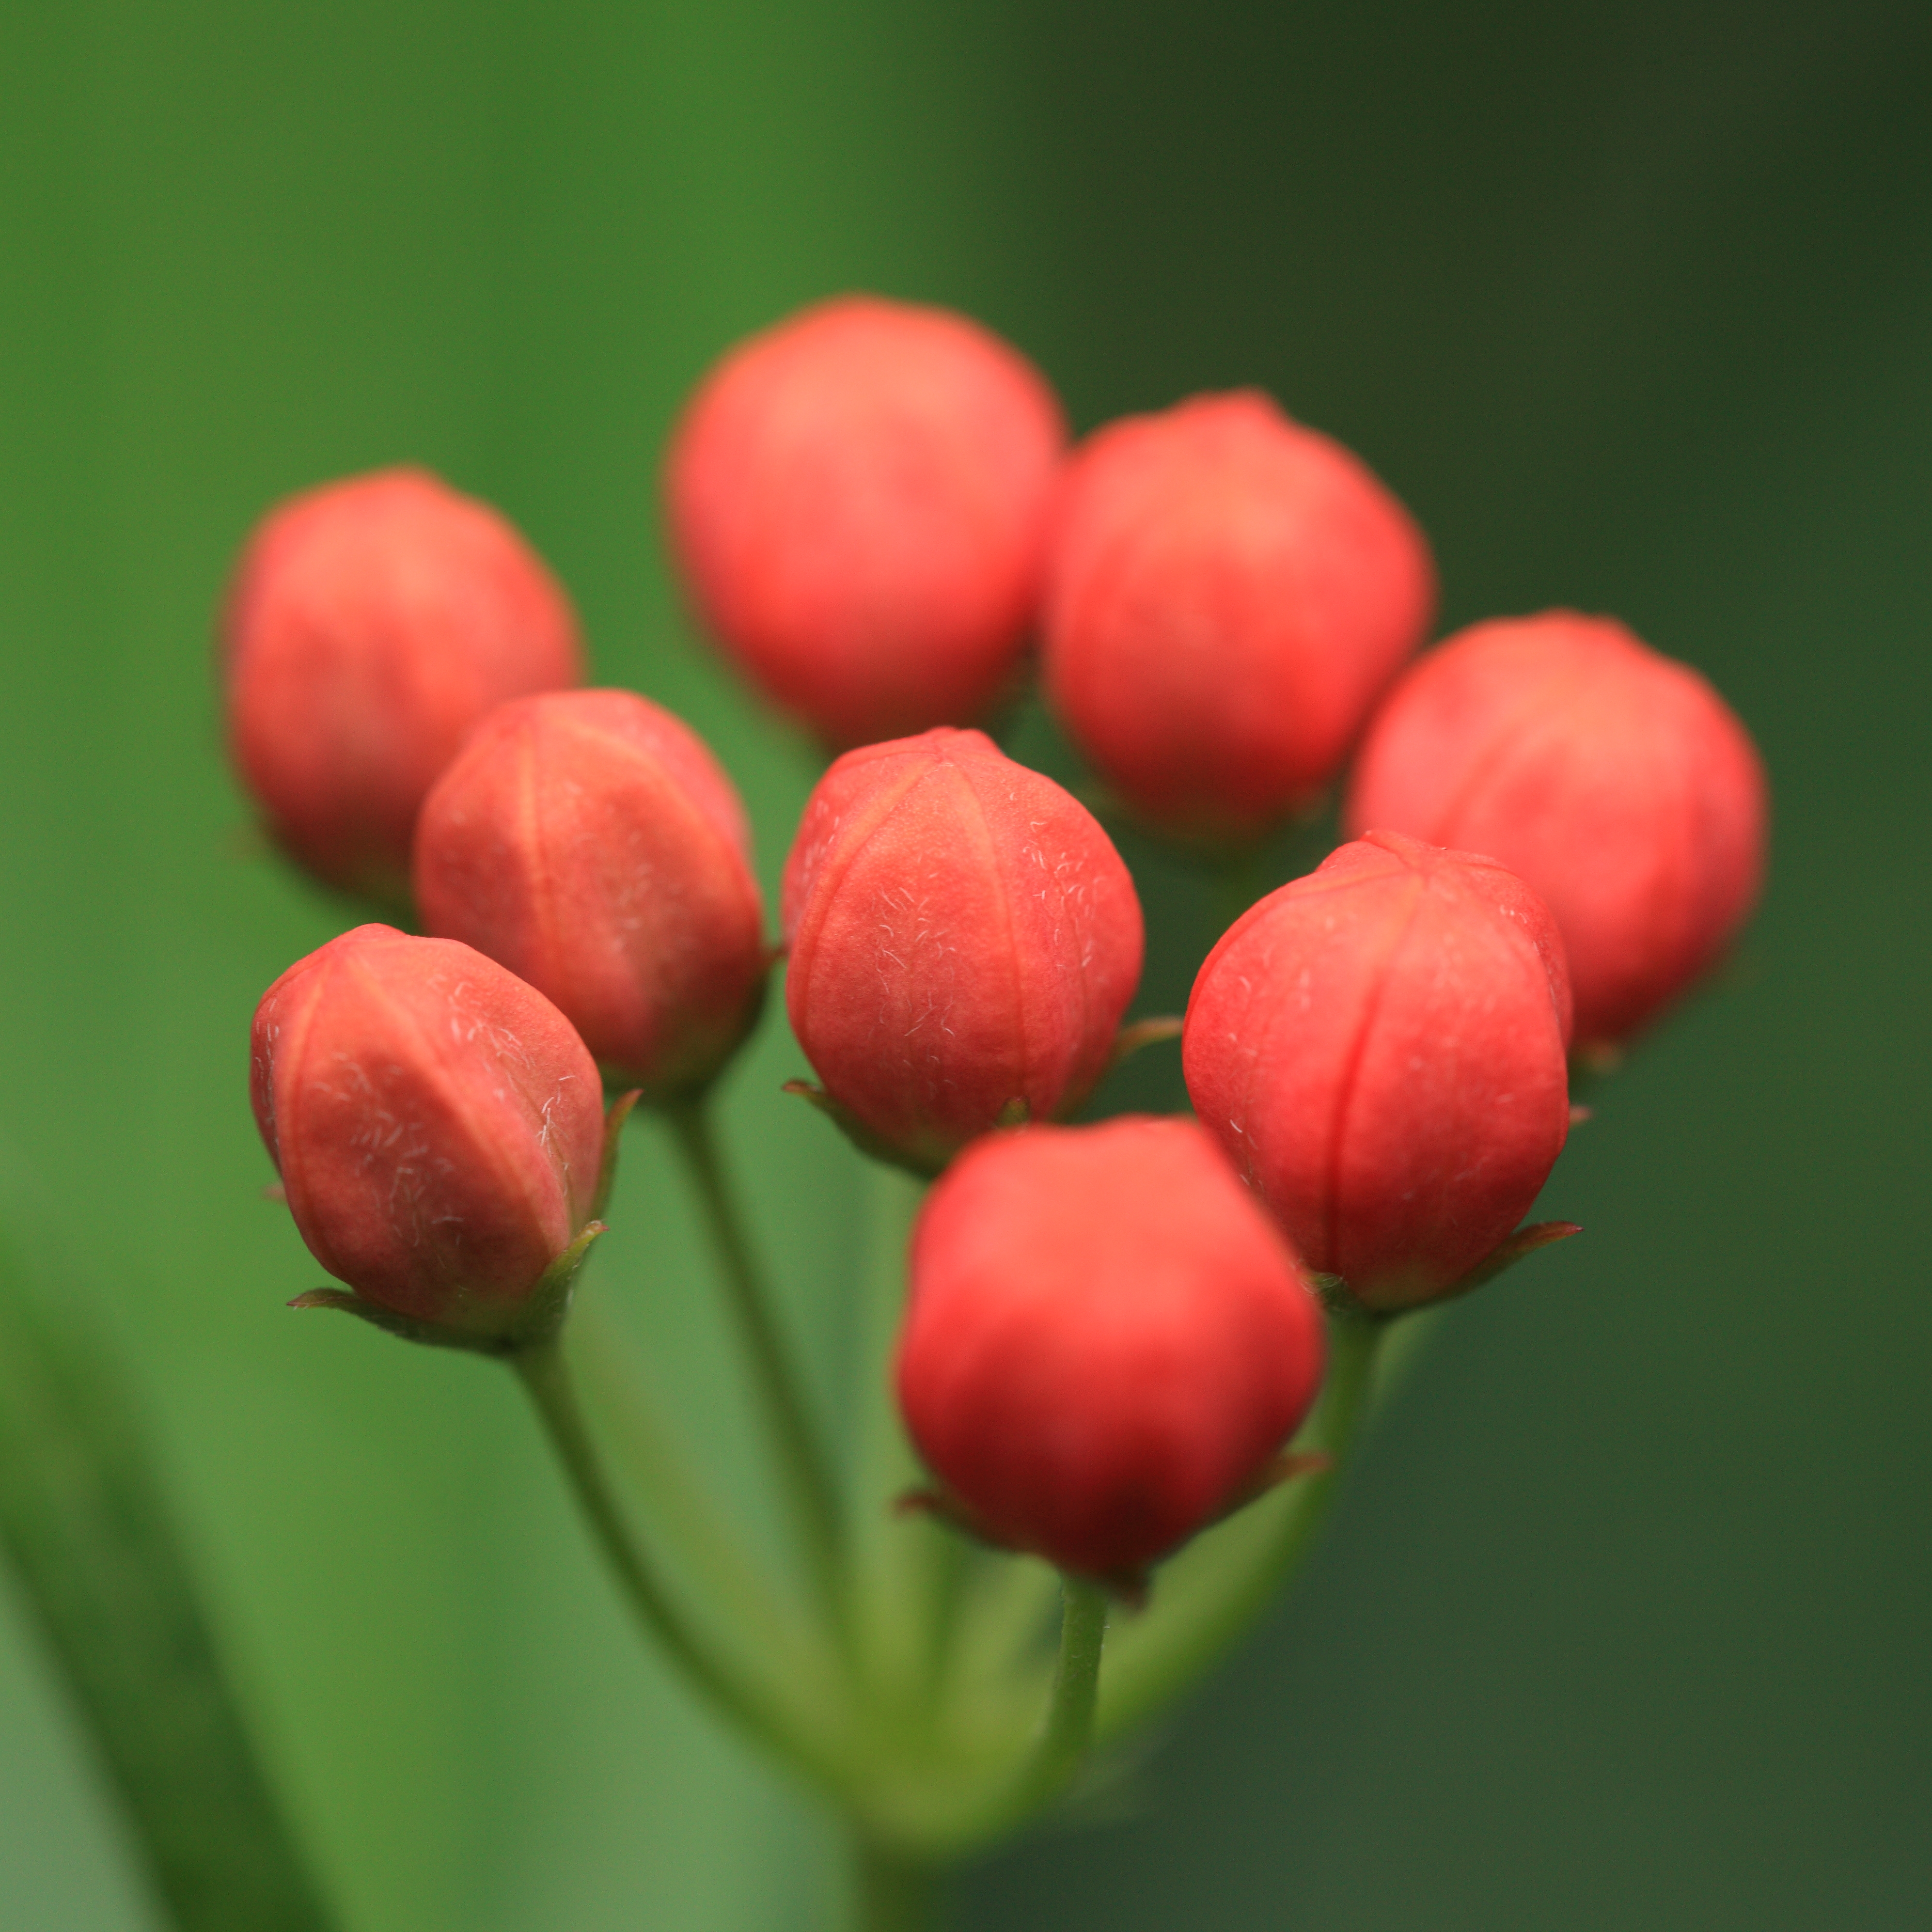
blossom, plant, photography, leaf, flower, petal, food, high, red, produce, macro, botany, flora, close up, cool image, shrub, 5d, hires, bud, markii, hi, res, resolution, gunmaken, kiryushi, macro photography, flowering plant, plant stem, land plant